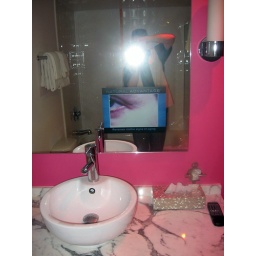
The Go Room Has a TV in the bathroom mirror.